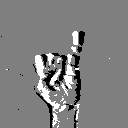
ASL letter: i